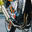
Label: motorcycle